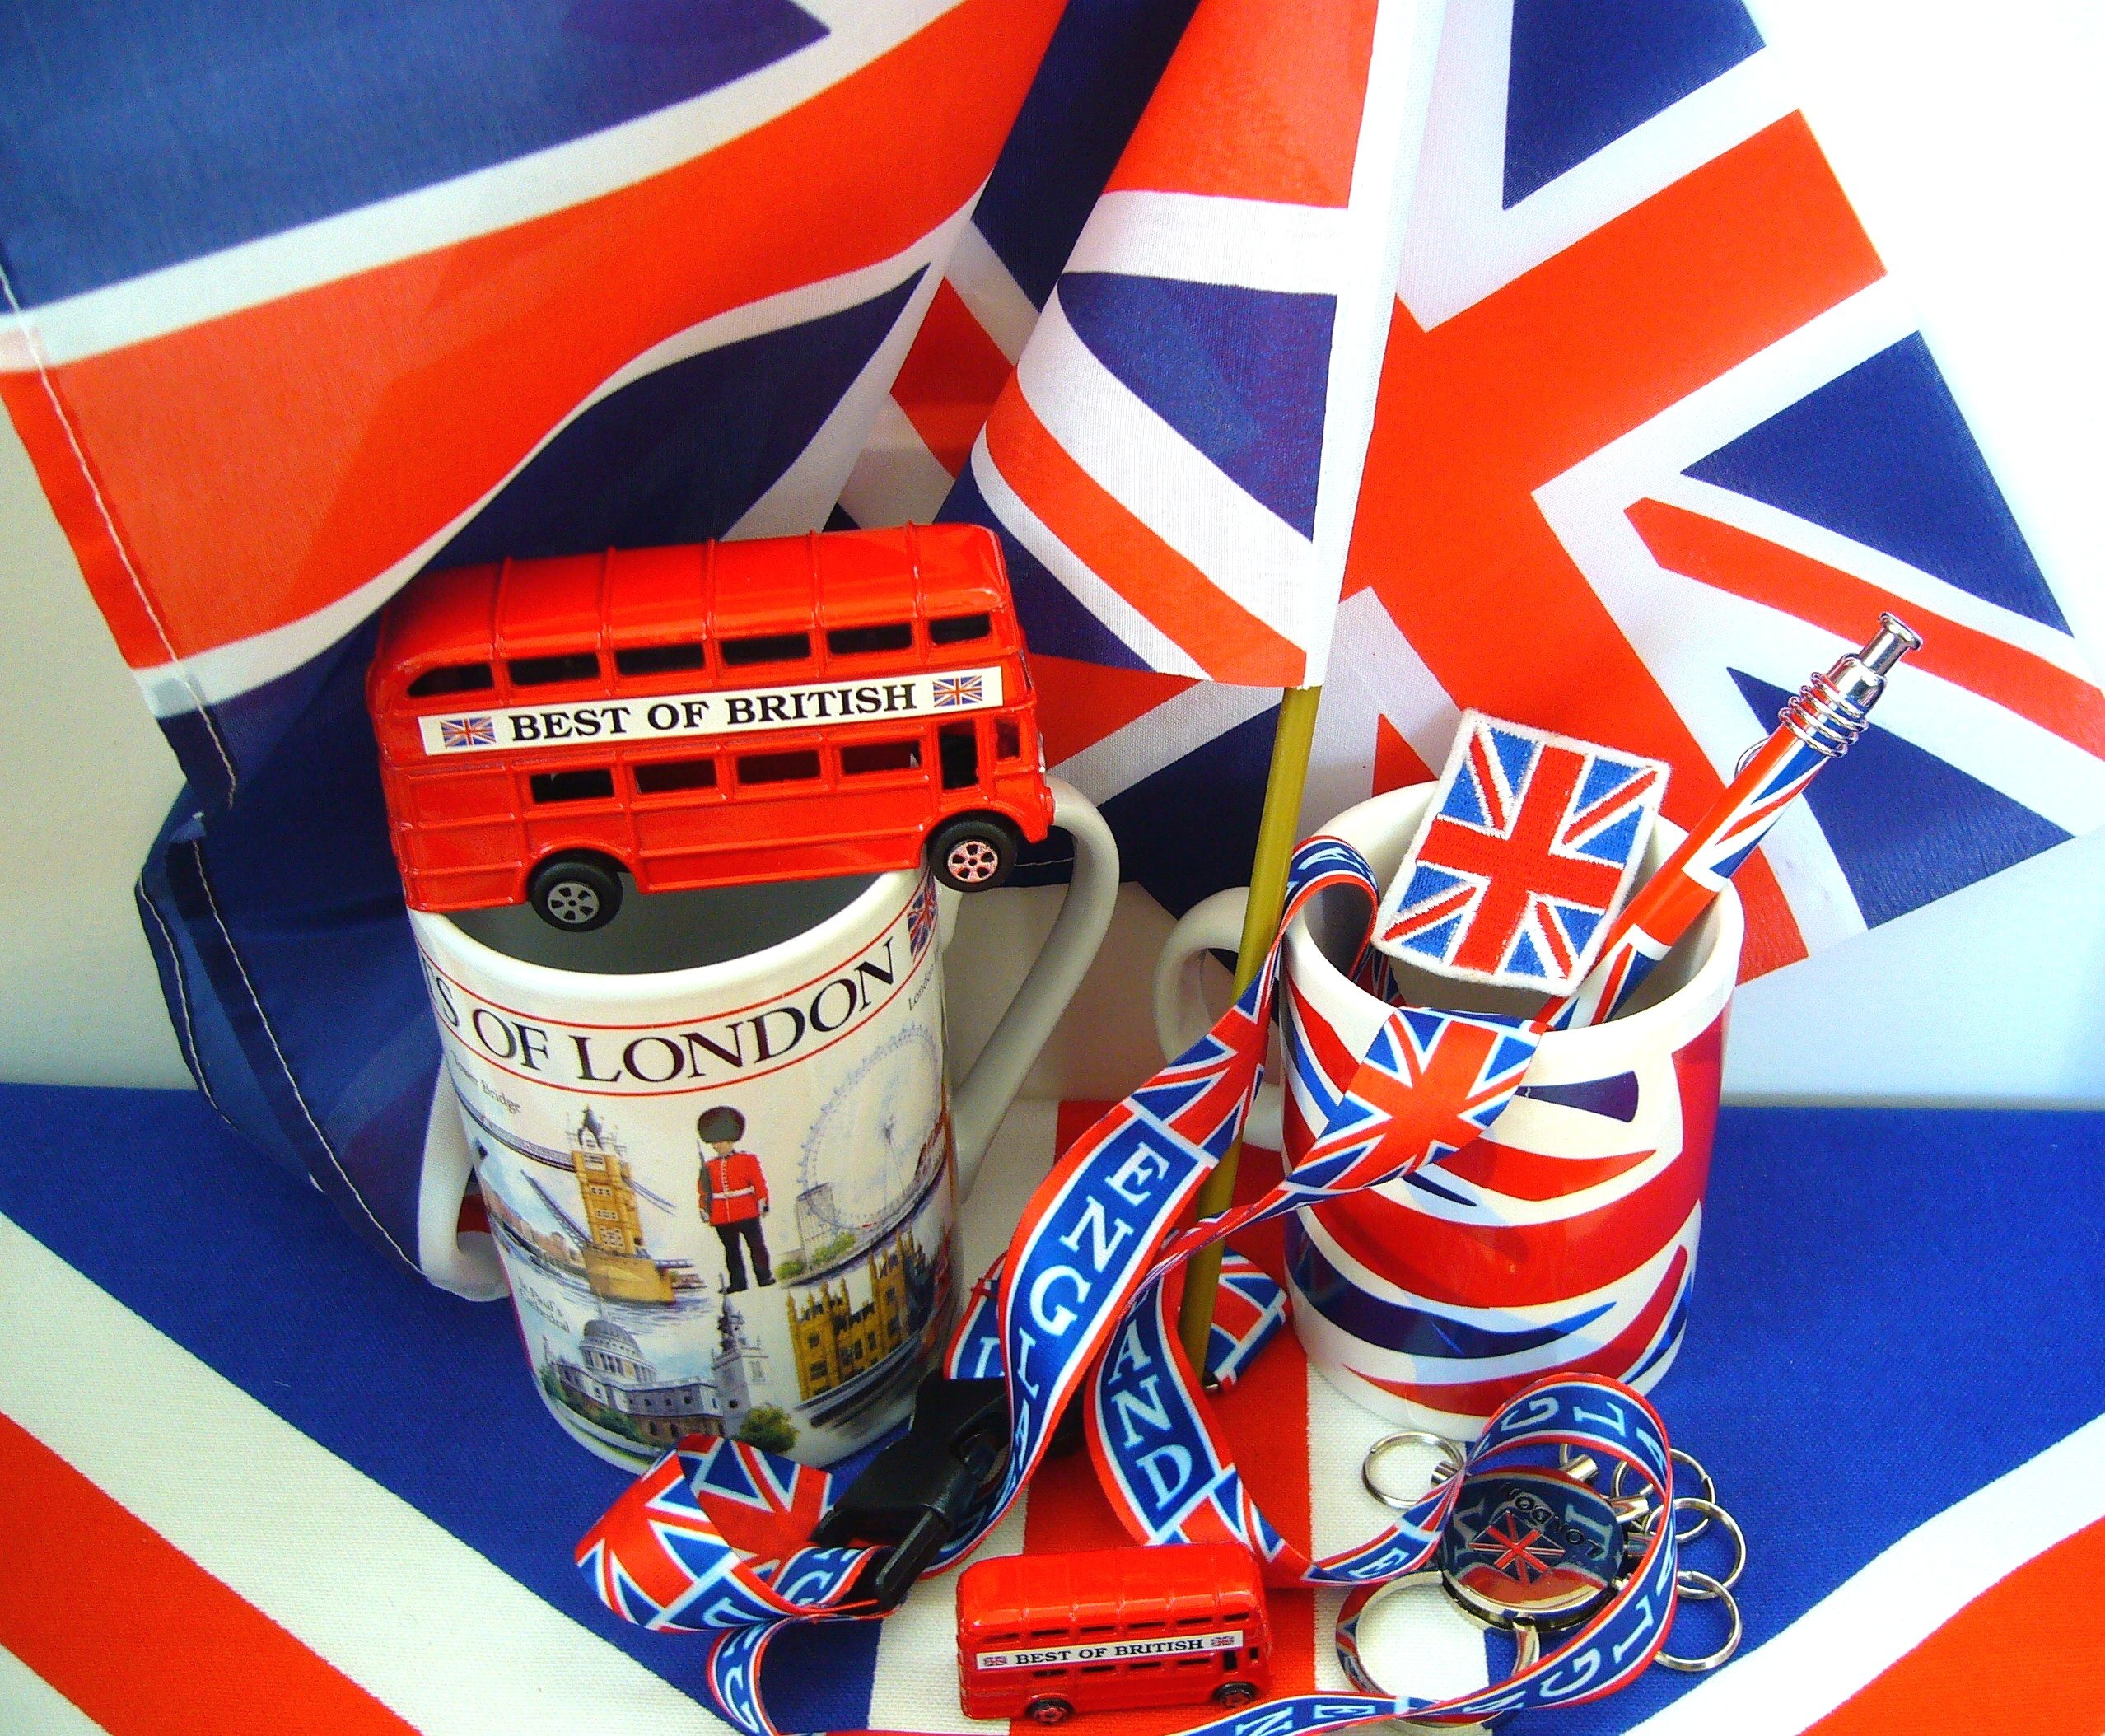
vehicle, symbol, flag, tourism, mug, emblem, uk, england, national, british, english, britain, souvenir, souvenirs, nation, patriotic, great britain, united kingdom